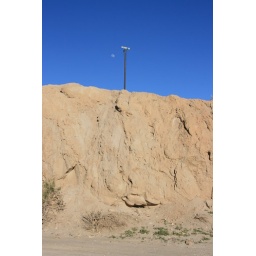
Hollywood and Vine street sign and the moon in the Anza-Borrego Desert State Park